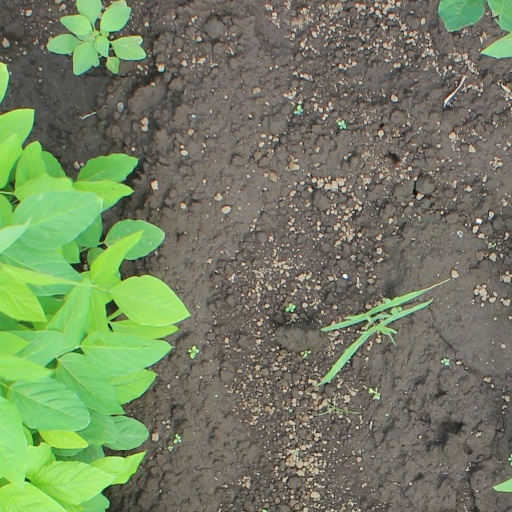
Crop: soybean